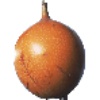
Label: Granadilla 1